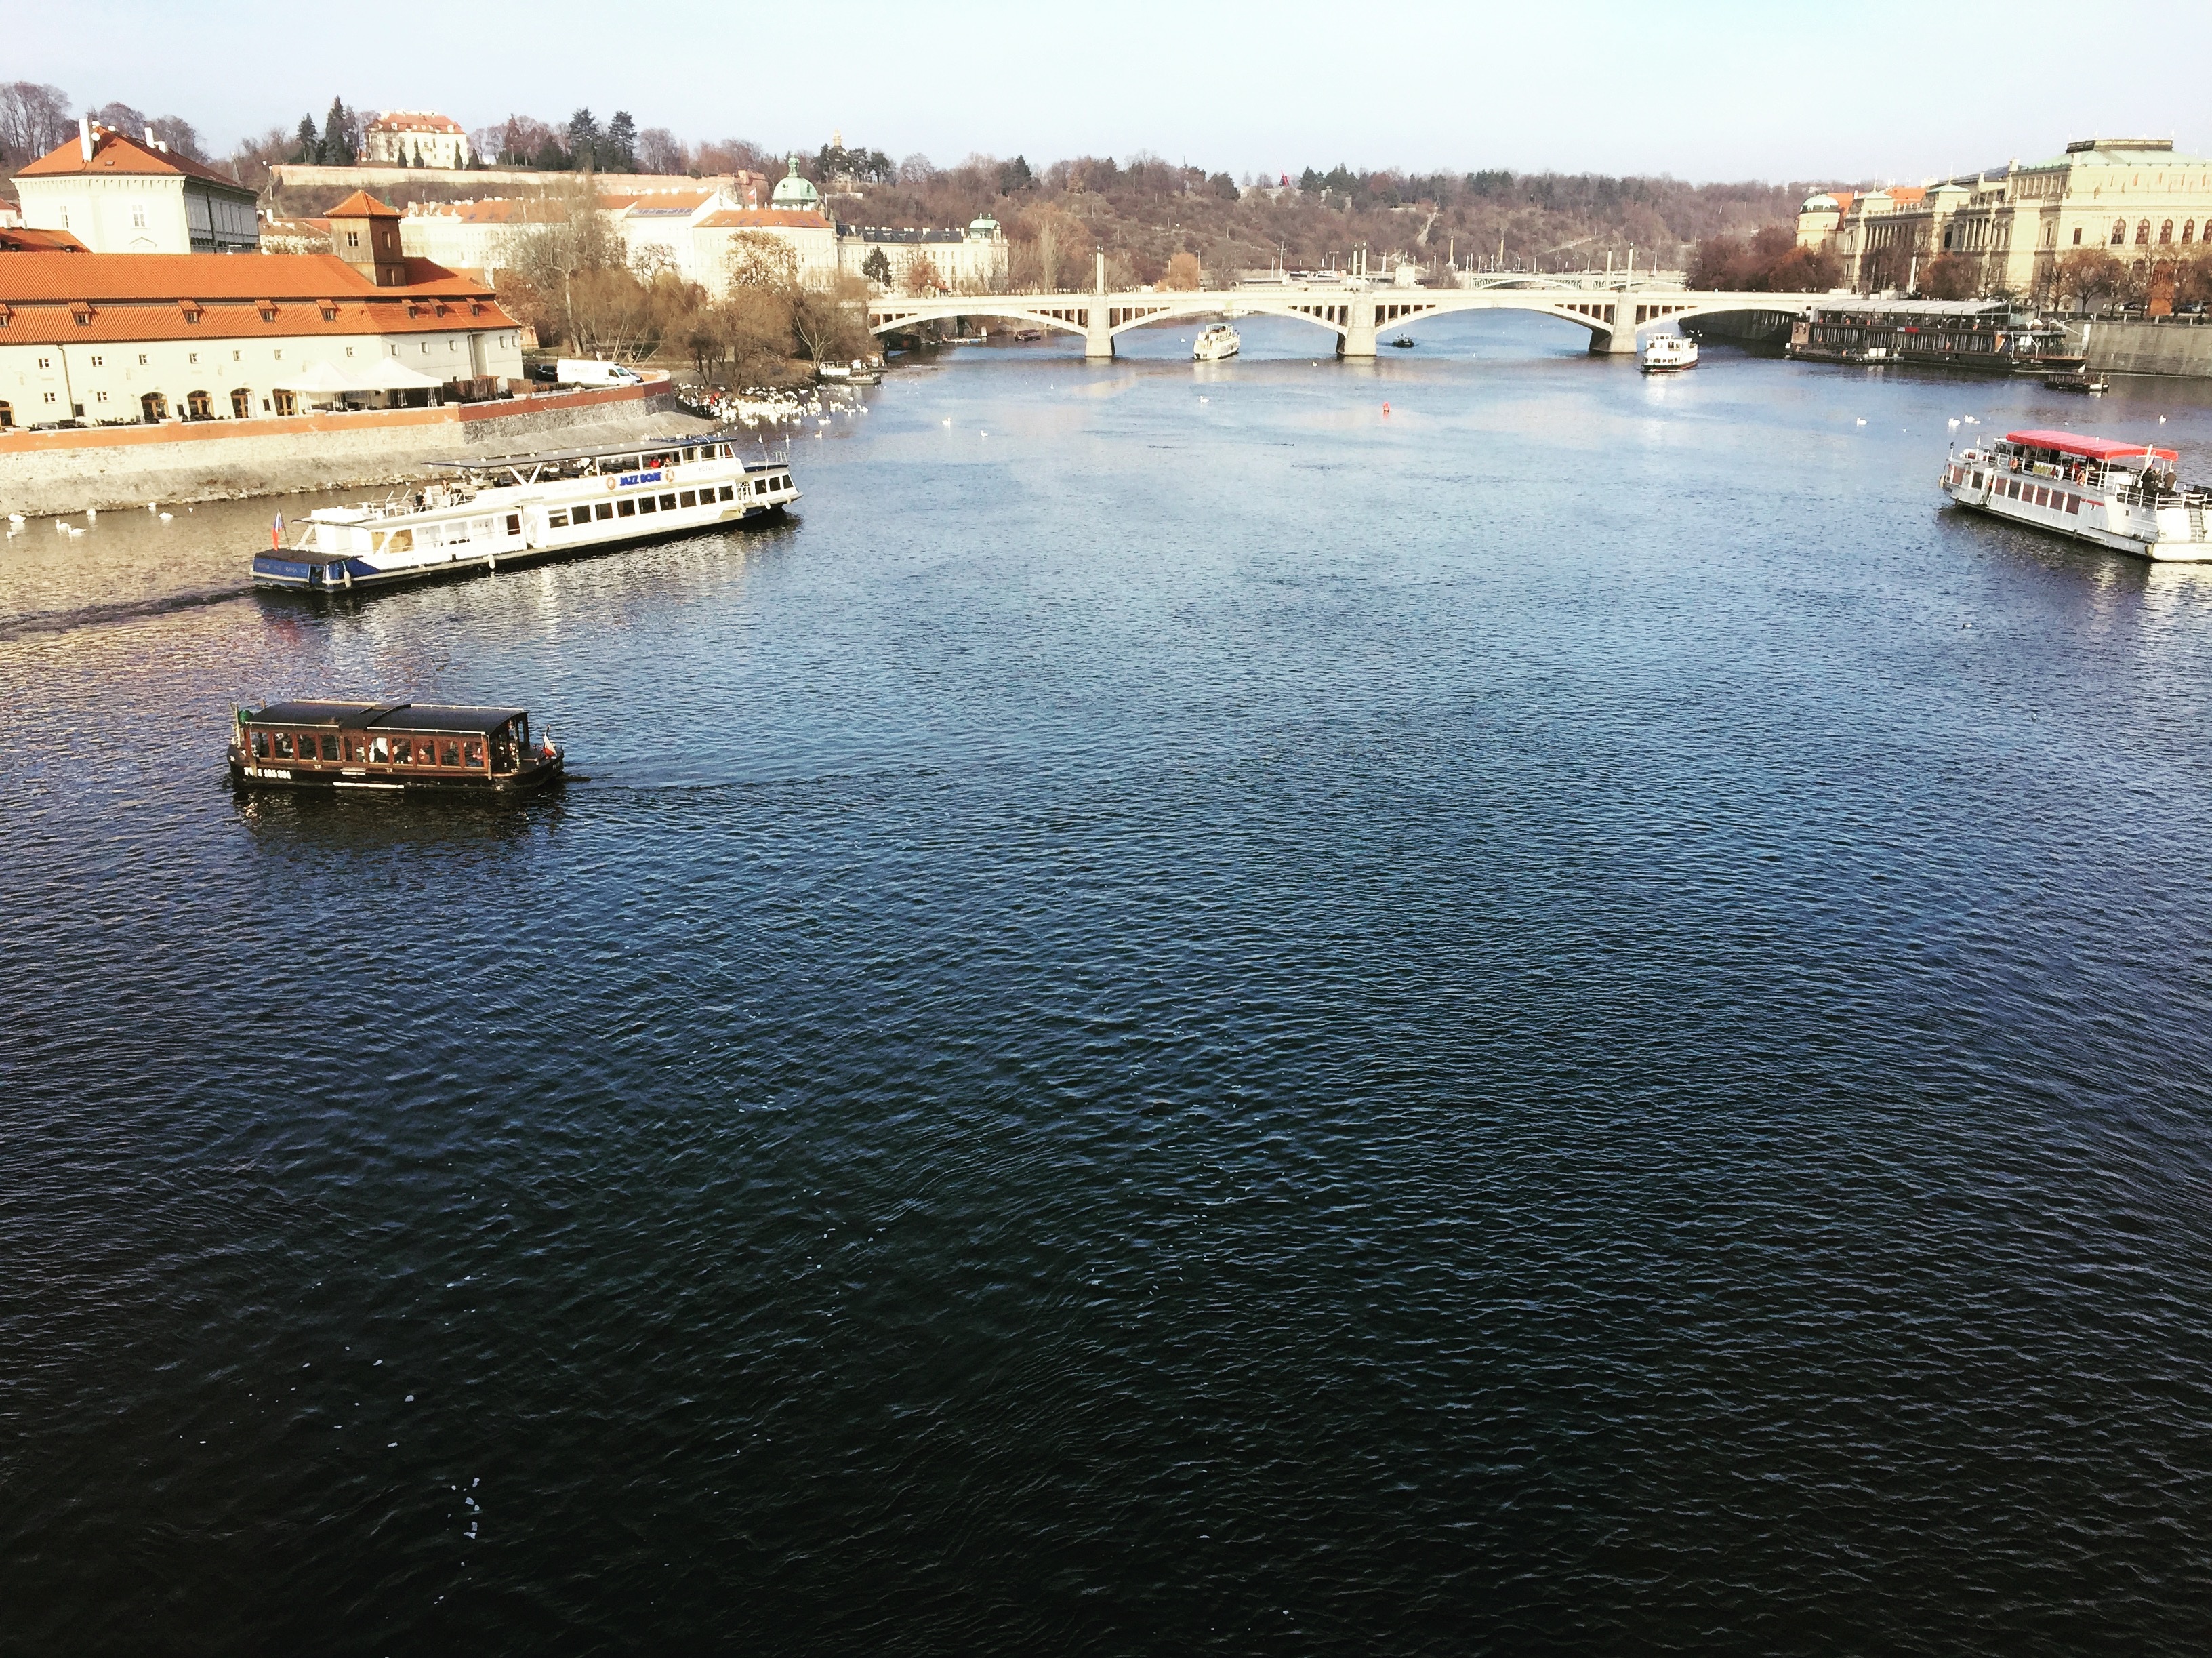
sea, coast, water, dock, boat, river, reflection, vehicle, bay, harbor, marina, reservoir, port, waterway, infrastructure, channel